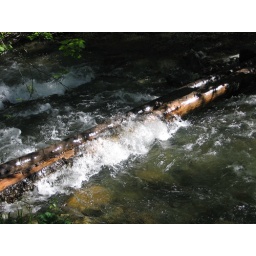
Thankfully, we were able to cross over the new bridge and not this slippery death trap.